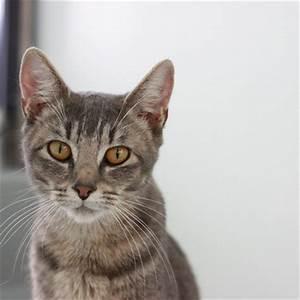
cat